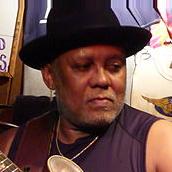
Age: 54